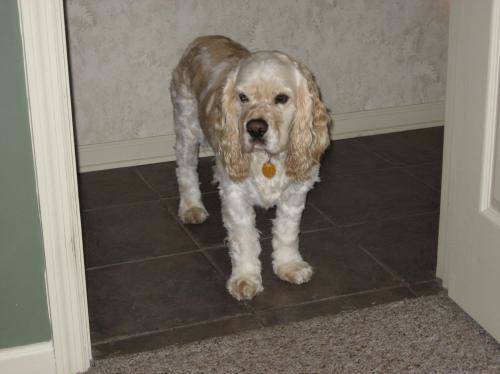
Label: dog